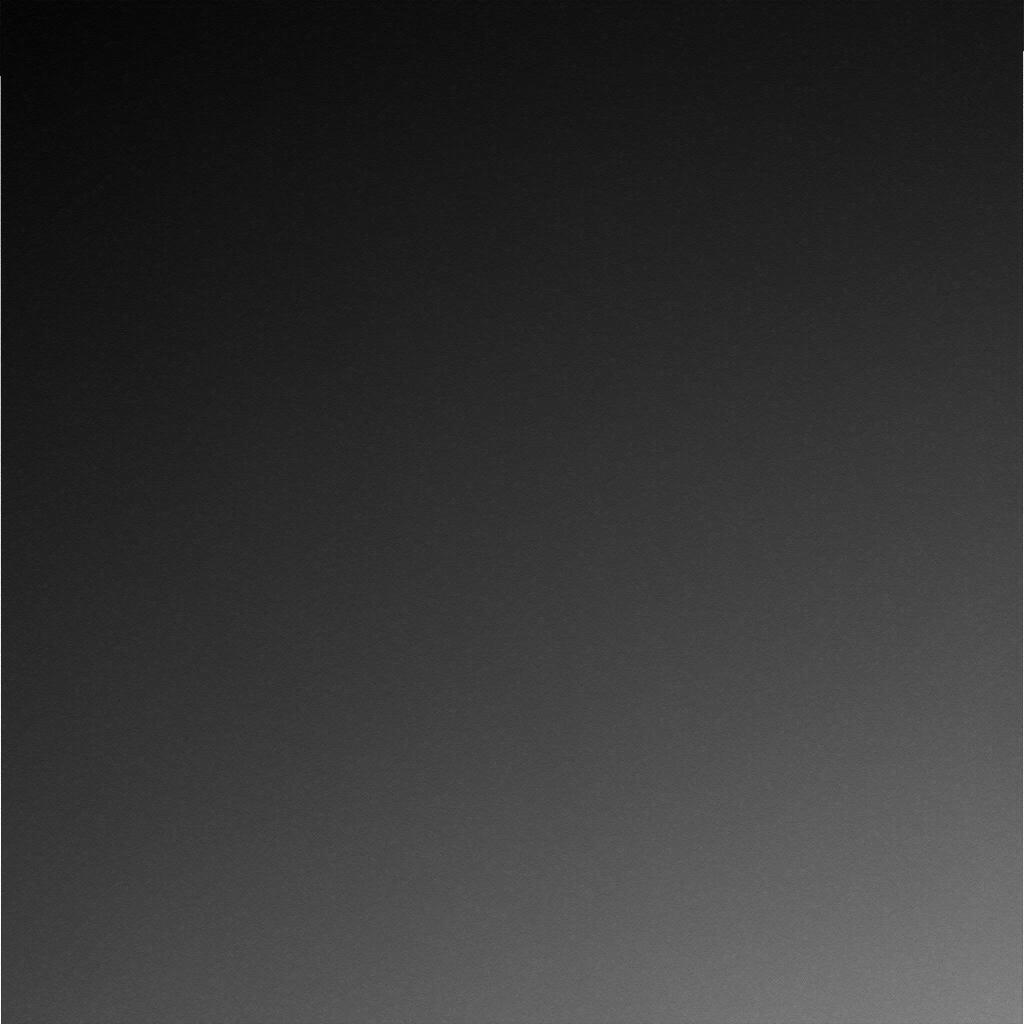
Surface features visible: Sky